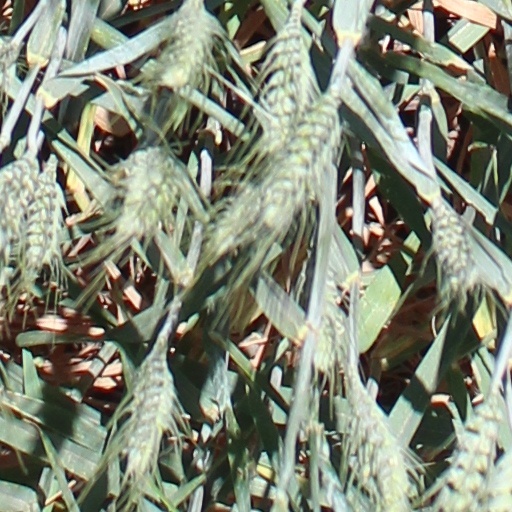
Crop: wheat